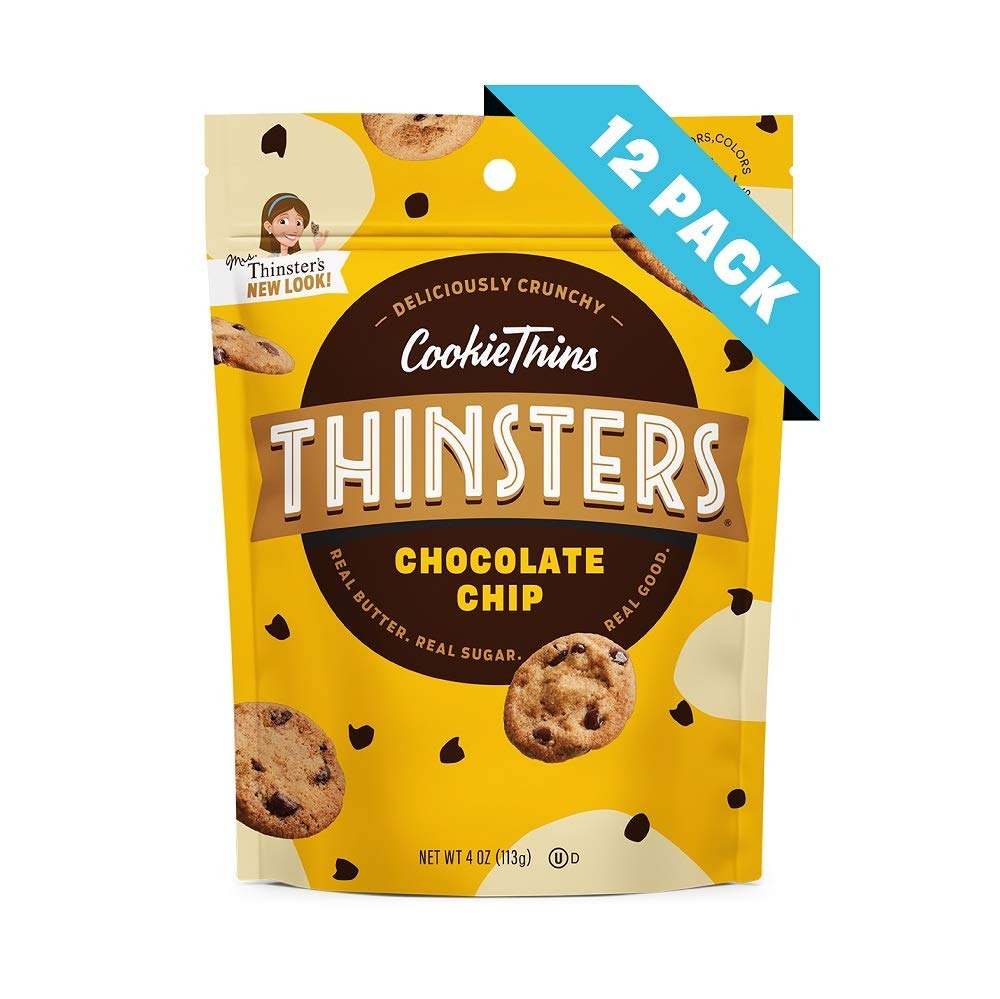
Item Name: Thinsters Cookie Thins Chocolate Chip, Non GMO, Peanut Free, 4 Ounce, Pack of 12
Bullet Point 1: Contains 12 - 4 Ounce Bags of Mrs. Thinster's Chocolate Chip Cookie Thins
Bullet Point 2: Deliciously crunchy, snackable, flavorful cookies made with simple ingredients - like real butter, eggs, real vanilla, and cane sugar
Bullet Point 3: Peanut Free, Non GMO, No Corn Syrup, RGBH Free
Bullet Point 4: No Artificial Colors, No Artificial Flavors, No Preservatives
Bullet Point 5: Certified Kosher
Value: 48.0
Unit: Ounce

Price: 76.445